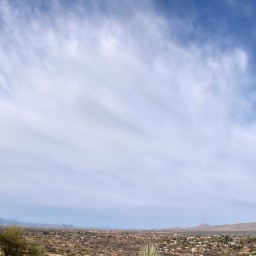
Cloud type: Nimbostratus (Ns)